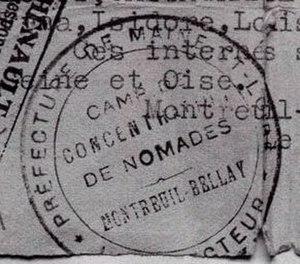
tampon sur un document administratif (certificat de libération d'internés) du 23 janvier 1943 signé par le directeur du «
Le mot Roms désigne en français un ensemble de populations établies dans divers pays du monde et ayant, à origine, une culture et des origines communes dans le sous-continent indien, également dénommées par les exonymes Tziganes / Tsiganes, Gitans, Bohémiens, Manouches ou Romanichels ou encore « gens du voyage » par confusion ou par vision fantasmée. Leurs langues initiales font partie du groupe, issu du sanskrit, parlé au nord-ouest du sous-continent indien, et qui comprend aussi le gujarati, le pendjabi, le rajasthani et le sindhi. Minoritaires sur une vaste aire géographique entre l'Inde et l'océan Atlantique, puis sur le continent américain, les élites lettrées de ces populations ont adopté comme endonyme unique le terme Rom, signifiant en langue romani « homme accompli et marié au sein de la communauté ». Deux autres dénominations, les Sintis et les Kalés, sont considérées tantôt comme des groupes différents des Roms, tantôt comme inclus parmi ces derniers.
Du 8 novembre 1941 au 16 janvier 1945, la France fit du site de Montreuil-Bellay un camp pour « individus sans domicile fixe, nomades et forains, ayant le type romani ». A l'origine il y a le décret-loi du 6 avril 1940 qui interdit la circulation des nomades sur le territoire français pendant toute la durée de la guerre car suspectés d'être ou devenir des espions.
Le devoir de mémoire est une expression qui désigne et postule l'obligation morale de se souvenir d'un événement historique tragique et de ses victimes, afin de faire en sorte qu'un événement de ce type ne se reproduise pas. Cette expression, apparue dans les années 1990 à propos de la Seconde Guerre mondiale et en particulier de la Shoah, s'est élargie à d'autres épisodes tragiques de l'Histoire.
L'occupation allemande de la France durant la Seconde Guerre mondiale, couramment appelée l'Occupation, est un épisode de l'histoire de France durant lequel l'Allemagne nazie occupe militairement le territoire métropolitain français. L'Occupation commence avec l'armistice du 22 juin 1940 et s'achève avec la libération progressive du territoire à partir de juin-août 1944 en France continentale, précédée par la libération de la Corse en octobre 1943.